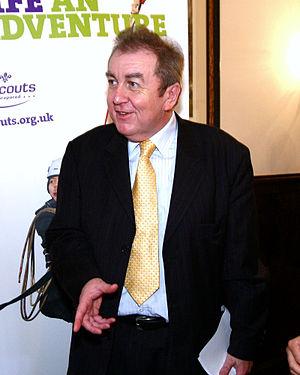
Cette liste présente les 650 membres de la 55ᵉ législature de la Chambre des communes du Royaume-Uni au moment de leur élection le 6 mai 2010 lors des élections générales britanniques de 2010. Elle présente les élus par circonscriptions.